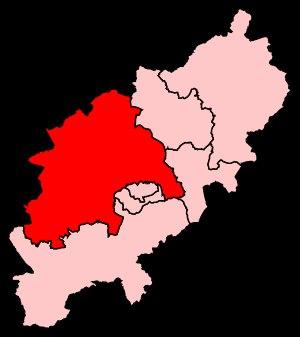
La circonscription de Daventry est une circonscription électorale anglaise située dans le Northamptonshire et représentée à la Chambre des Communes du Parlement britannique.